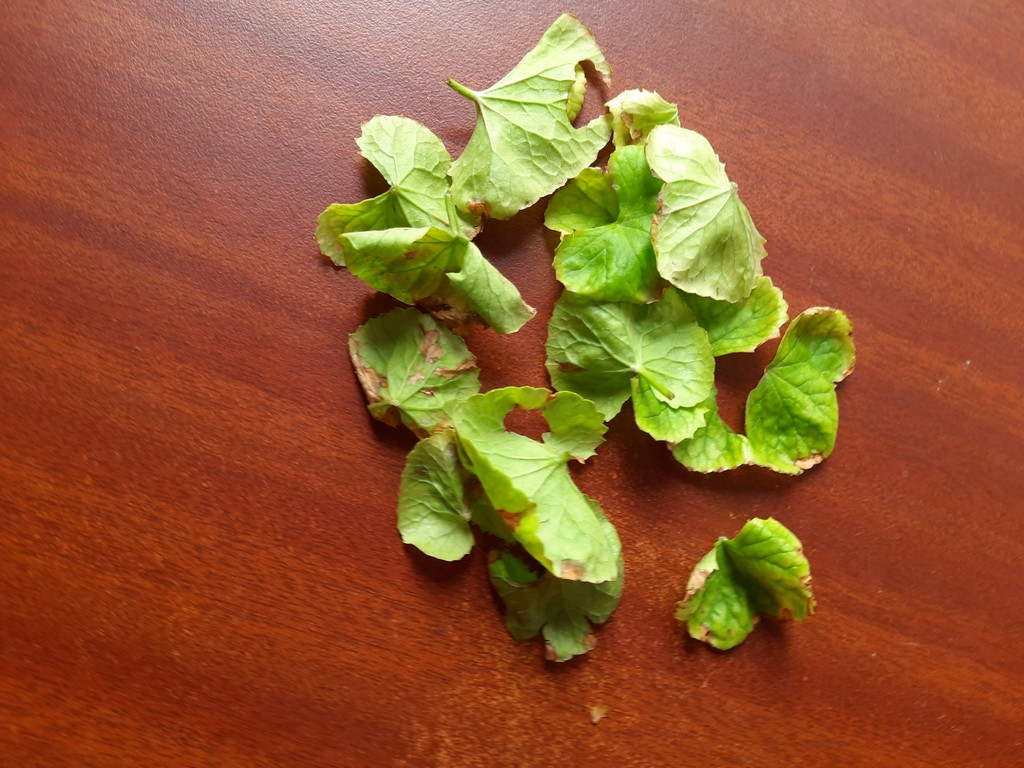
Label: Unhealthy